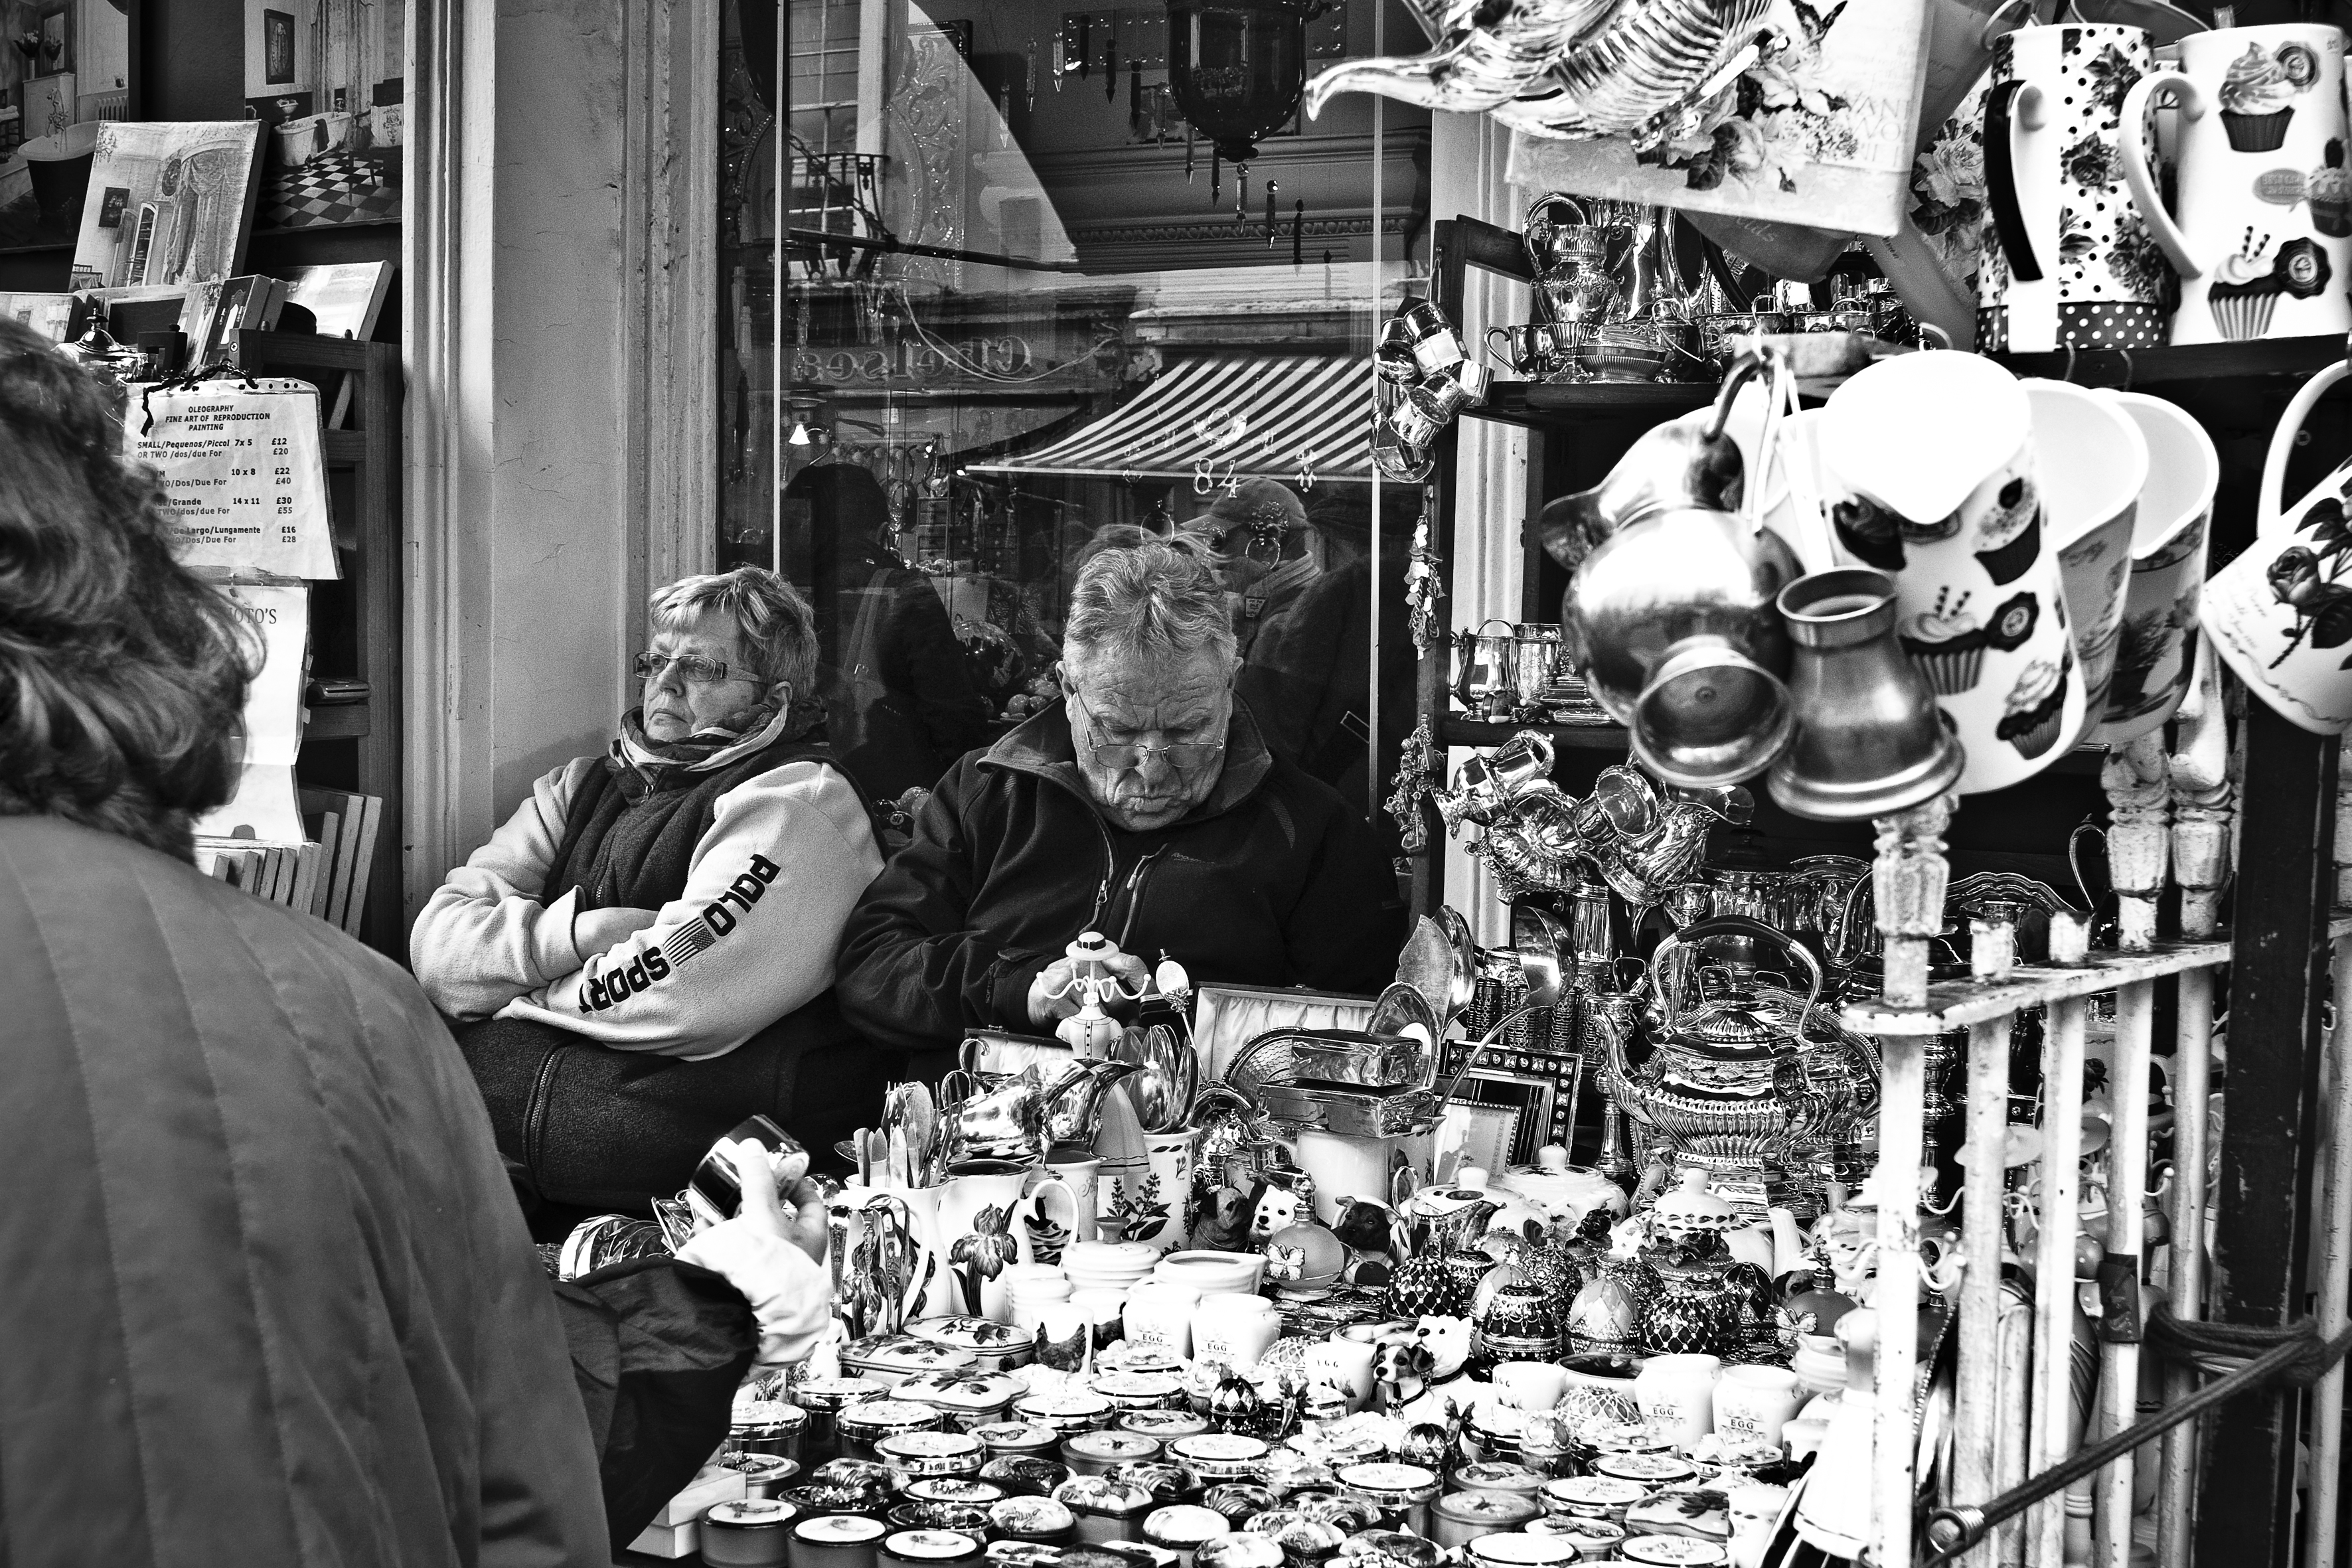
black and white, people, road, street, photography, city, urban, crowd, travel, fujifilm, market, monochrome, uk, england, bw, blackandwhite, blackwhite, london, infrastructure, ngc, photograph, noiretblanc, image, fuji, fujixt1, fujix, nottinghill, monochrome photography, human settlement